Hurricane Gracie

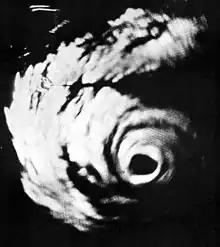
Radar image of Hurricane Gracie taken by the United States Navy

Hurricane Gracie was a powerful hurricane that formed in September 1959, the strongest during the 1959 Atlantic hurricane season and the most intense to strike the United States since Hurricane Hazel in 1954. The system was first noted as an area of thunderstorms east of the Lesser Antilles which moved just north of the Greater Antilles, quickly intensifying into a hurricane on September 22. Gracie was a storm that was very difficult to forecast, with its movement unpredictable. After five days of erratic motion, Gracie became a major hurricane which struck South Carolina, and weakened as it moved up the Appalachians, bringing much needed rain to a drought-plagued region. Much of the destruction related with Gracie was centered on Beaufort, South Carolina. Gracie became an extratropical cyclone on September 30 while moving through the Eastern United States.